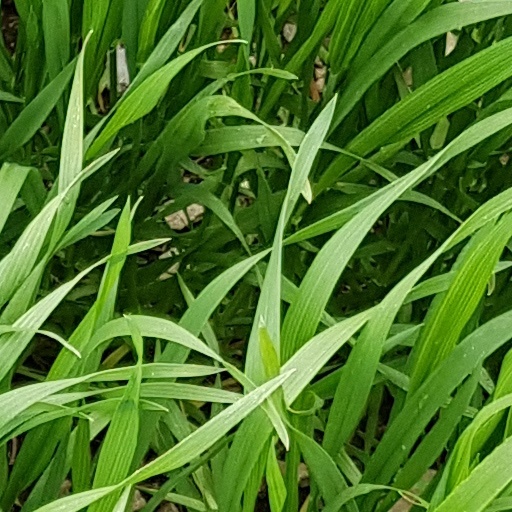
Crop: wheat